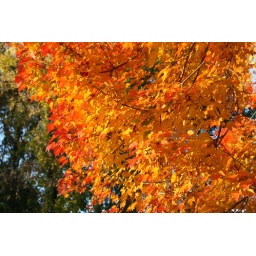
A section of a beautiful red maple tree at the edge of Thorndike Field in Arlington, Mass, along the Minuteman Bikeway.